Featherston Osler

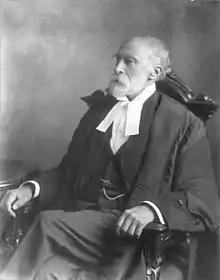
Osler circa 1905

Featherston Osler (January 4, 1838January 16, 1924) was a Canadian judge. He sat on Ontario's Court of Common Pleas from 1879 to 1883 and on the Court of Appeal for Ontario from 1883 to his retirement in March 1910.